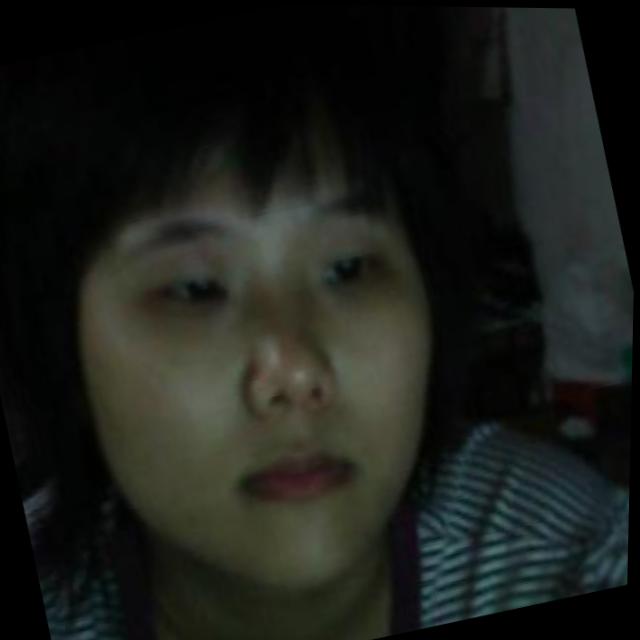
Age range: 21-44